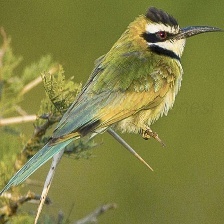
Species: WHITE THROATED BEE EATER
Scientific name: MEROPS ALBICOLLIS
ImageNet parent category: bee_eater